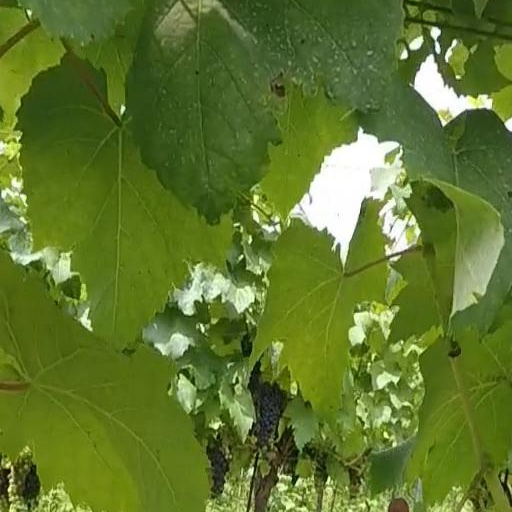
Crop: grape